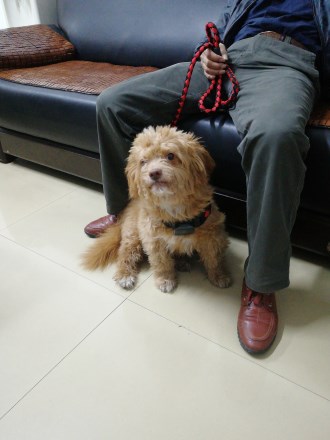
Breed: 2925-n000114-toy_poodle